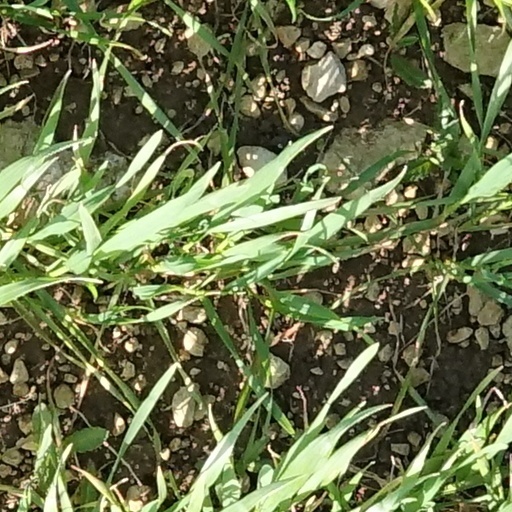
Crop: wheat